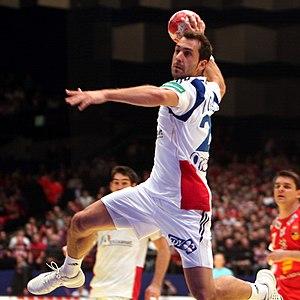
Michaël Guigou, né le 28 janvier 1982 à Apt, est un joueur de handball français, évoluant au poste d'ailier gauche et parfois de demi-centre. Avec l'équipe de France, il a remporté chacun des trois titres majeurs à moins deux reprises : il est double champion olympique, quadruple champion du monde et triple champion d'Europe. En club, il a évolué pendant 20 ans au Montpellier Handball, remportant notamment la Ligue des champions en 2003 et en 2018, et dix championnats de France dont il a été élu à dix reprises meilleur ailier gauche. Depuis l'intersaison 2019, il joue pour l'USAM Nîmes Gard.